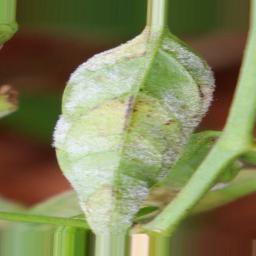
Label: powdery mildew